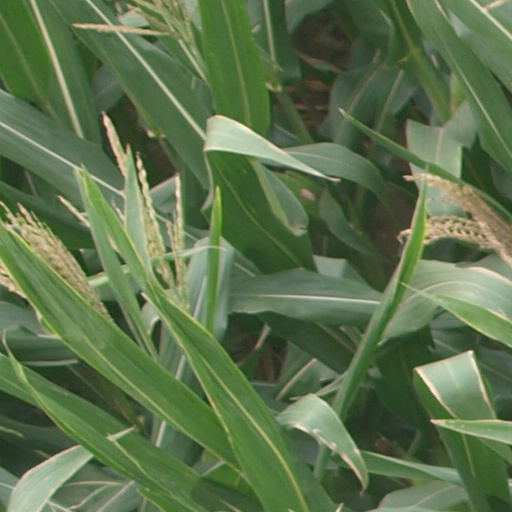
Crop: maize; corn